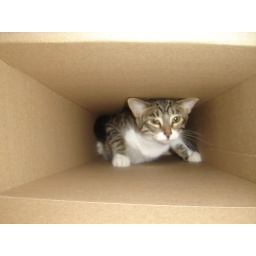
kitty in a box